Óliver Pérez

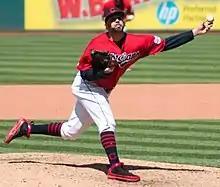
Pérez pitching for the Cleveland Indians in 2019

On January 19, 2012, the Seattle Mariners signed Pérez to a minor league deal with an invitation to spring training. The contract contained a $750,000 bonus for making the Mariners 25-man roster and $250,000 in performance incentives. Pérez made 22 relief appearances with the Tacoma Rainiers of the Class AAA Pacific Coast League, was 2–2 with a 4.65 ERA, and was promoted to the major league club on June 16 as a reliever. In his first month back in the majors since 2010, observers took note of his improved fastball velocity and strikeout-to-walk ratio. In 2012, Pérez went 1–3 with a 2.12 ERA with 29.2 innings in 33 games.